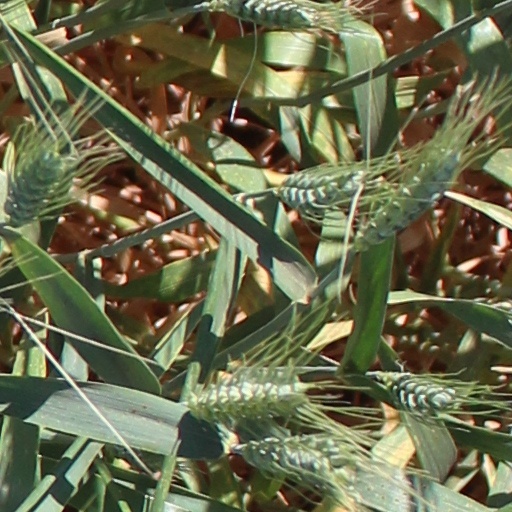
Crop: wheat